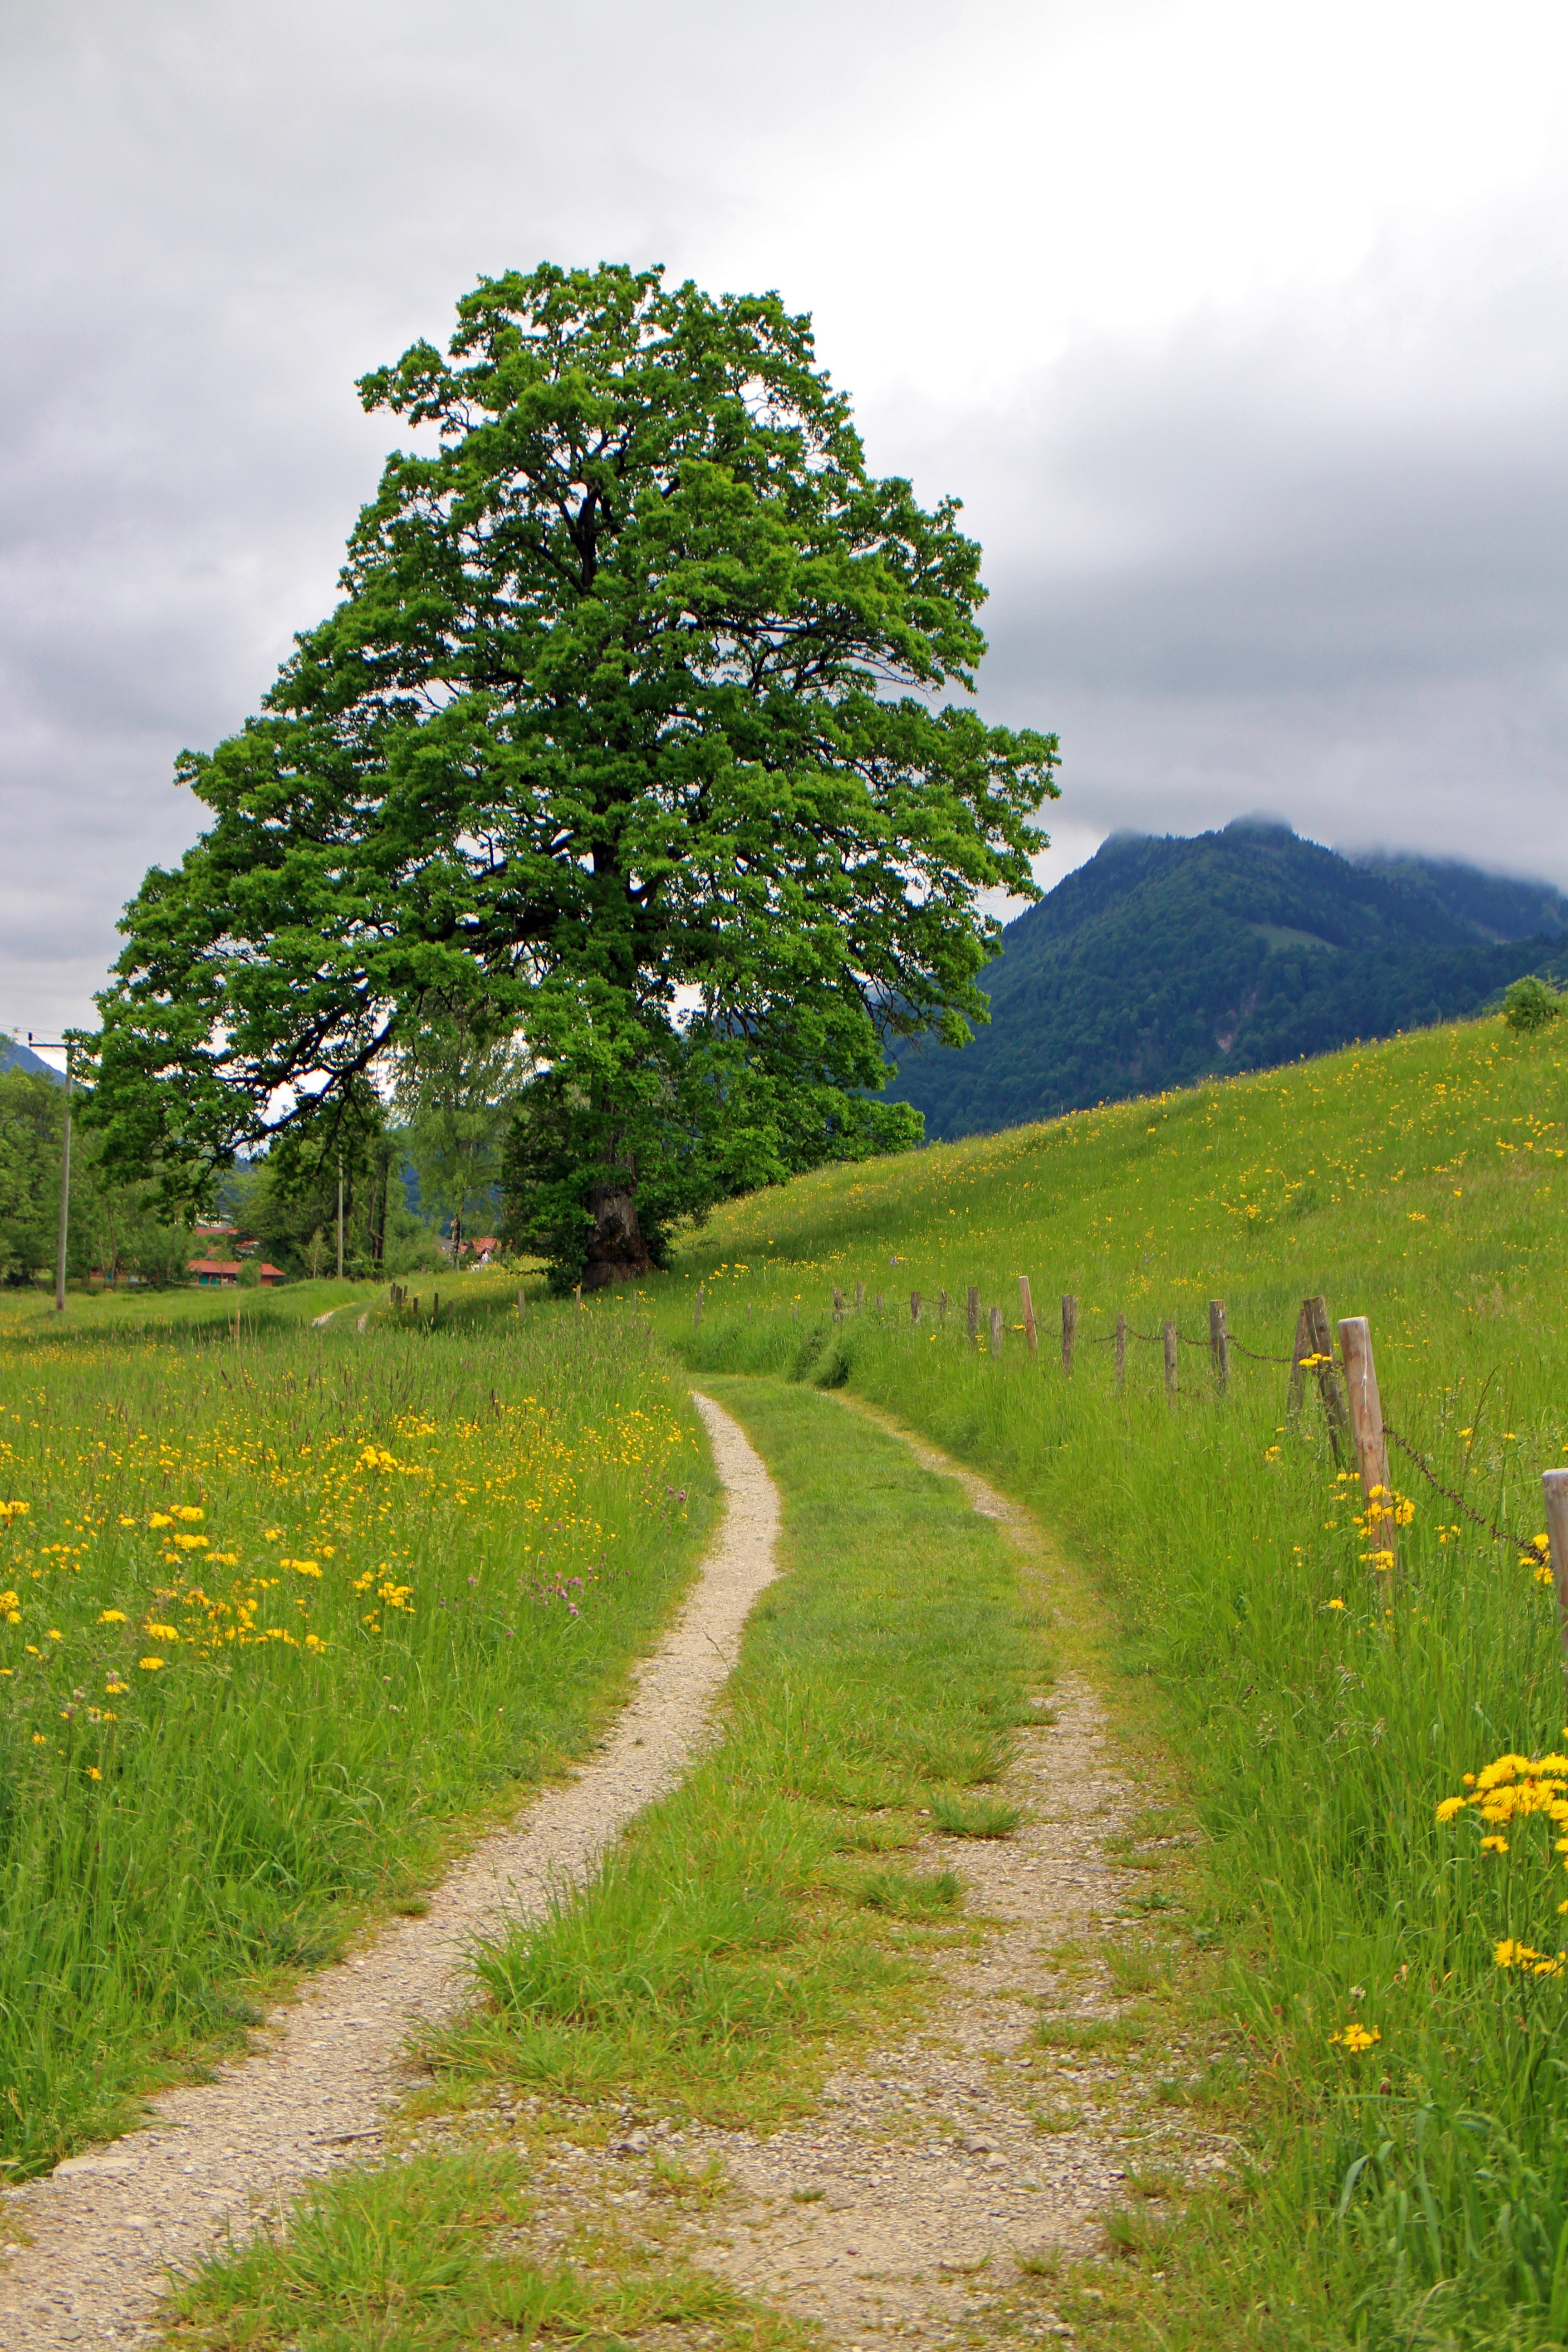
landscape, tree, nature, grass, mountain, plant, field, lawn, meadow, prairie, leaf, hill, flower, green, pasture, autumn, agriculture, lane, flora, still life, grassland, shrub, woodland, away, ecosystem, rural area, individually, woody plant, mountainous landforms